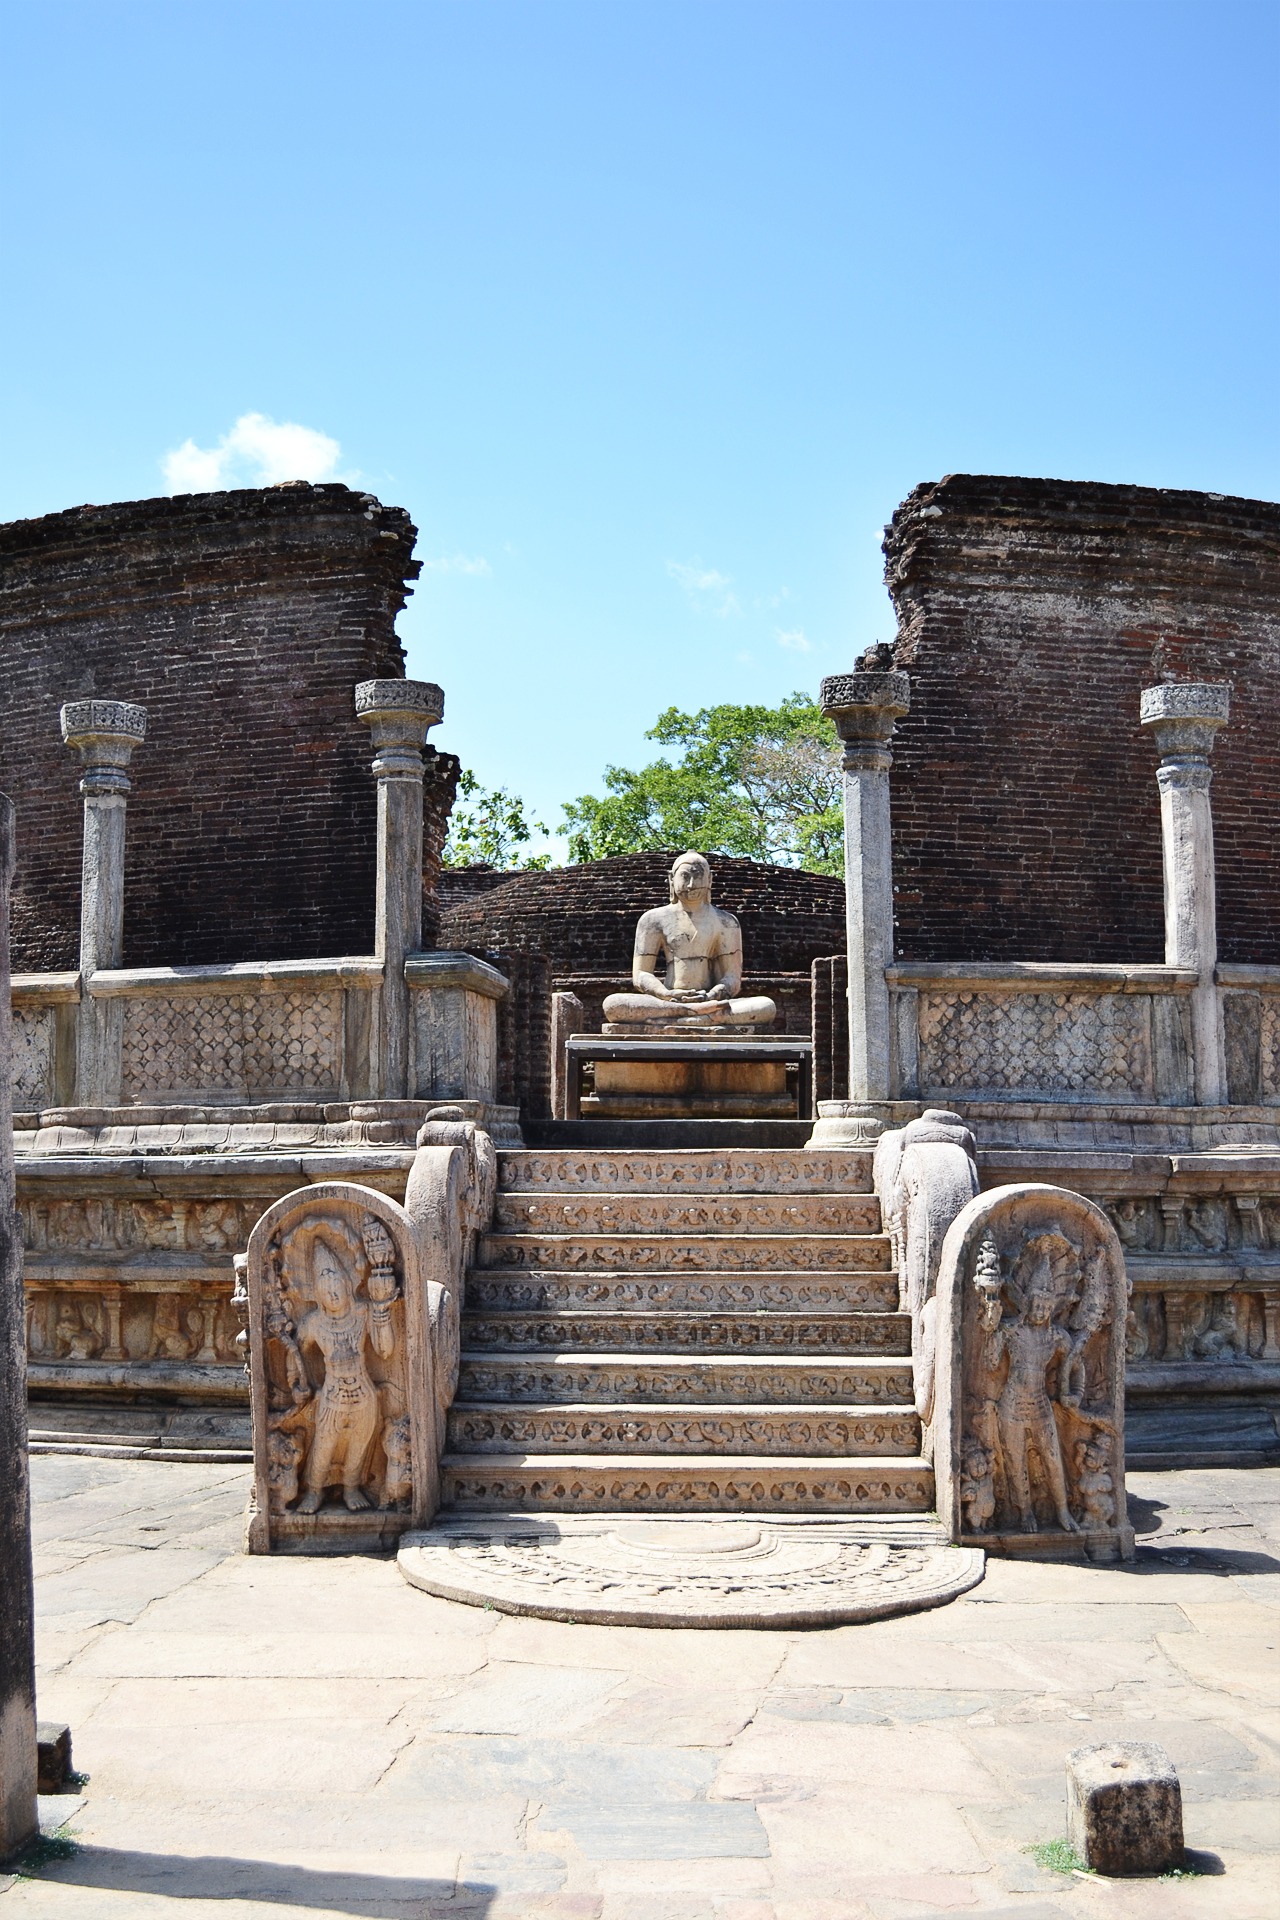
rock, building, monument, vacation, travel, buddhism, castle, ancient, historic, fortification, place of worship, king, temple, ruins, history, sri lanka, ceylon, archaeological site, ancient ruins, ancient history, mawanella, polonnaruwa